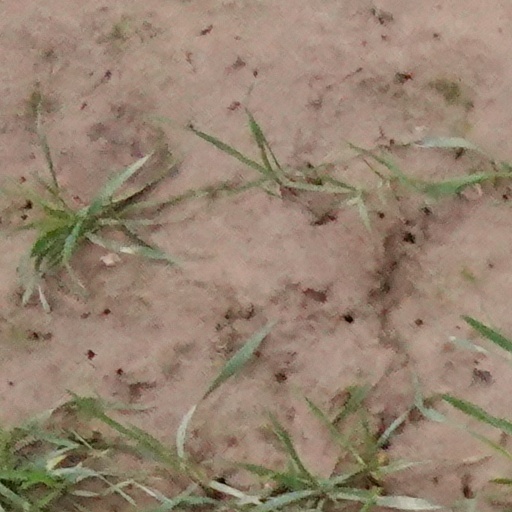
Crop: wheat